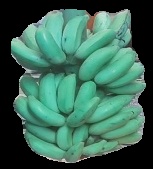
Variety: elakki-bale
Grade: grade2